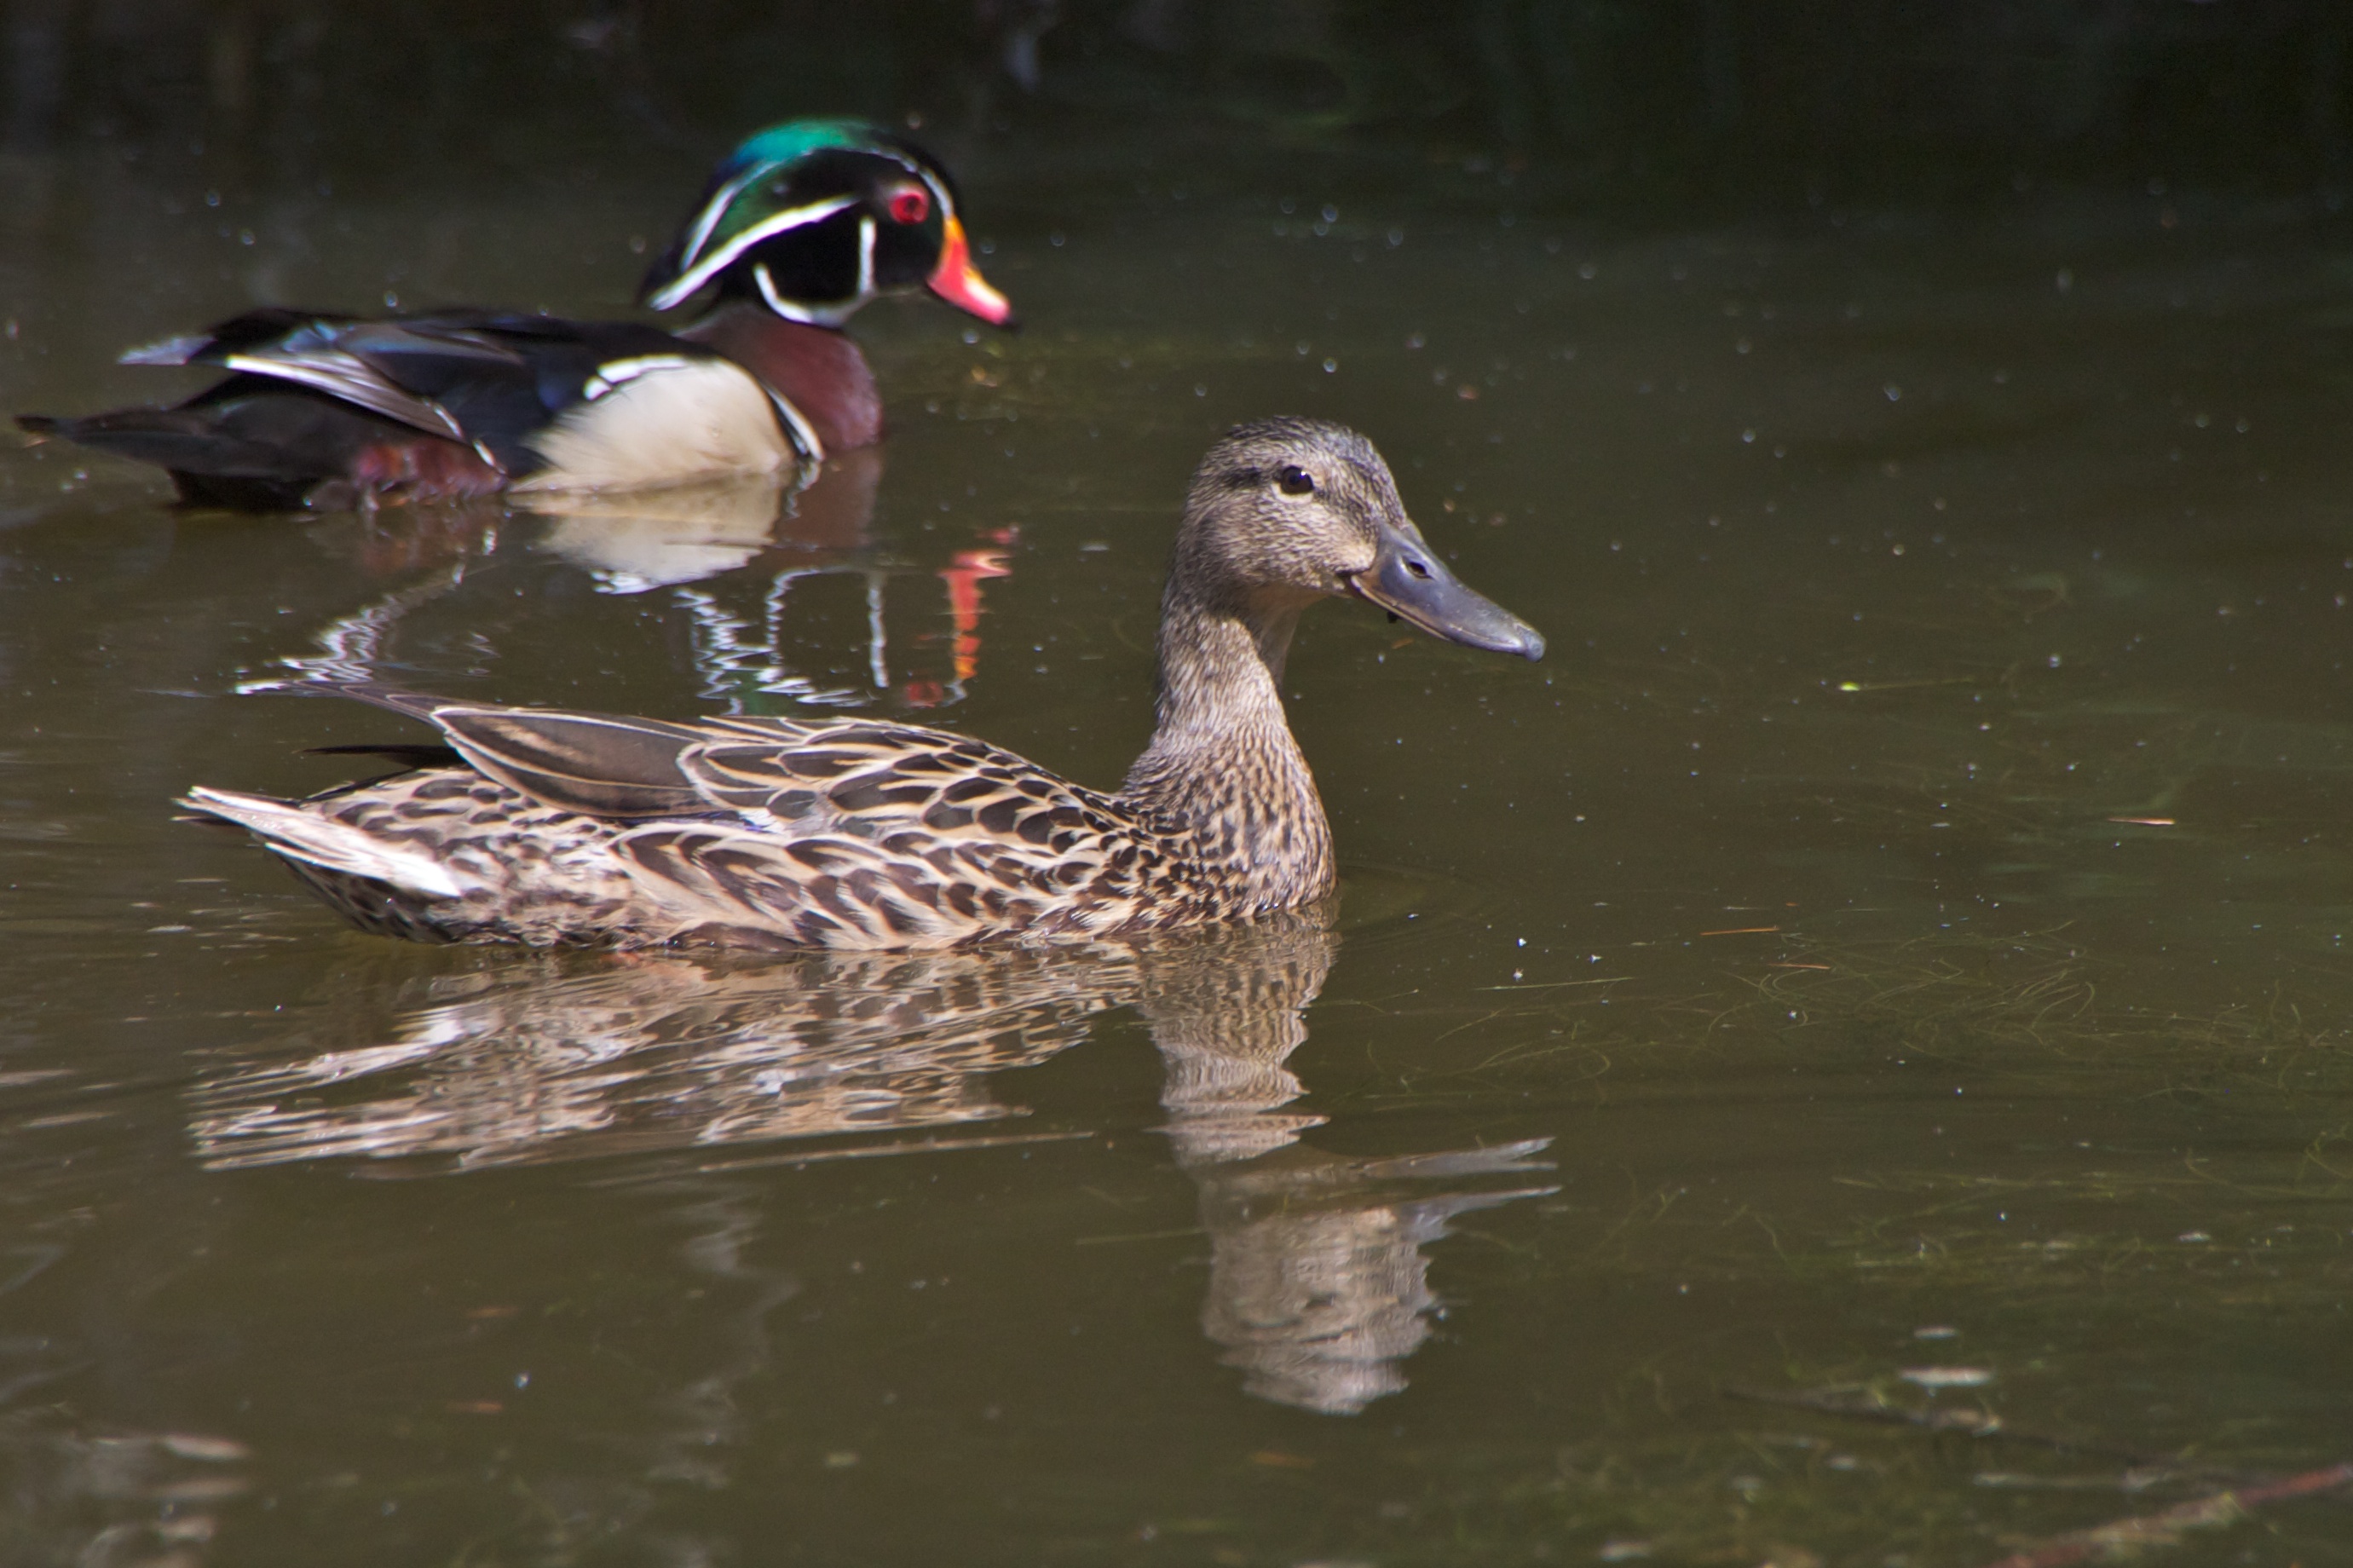
bird, wing, wildlife, beak, fauna, duck, vertebrate, waterfowl, water bird, mallard, canard, mergus, ducks geese and swans, seaduck